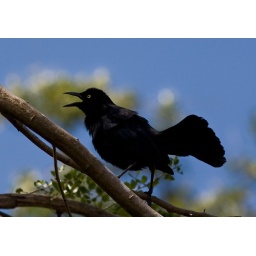
These birds were in spring time courting mode during our visit, this shot shows the male in full display